John Penn (writer)

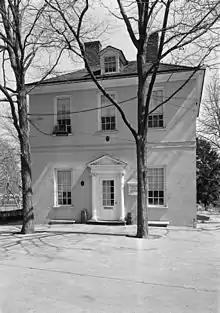
"The Solitude" (1785), designed by Penn. Now part of the Philadelphia Zoo.

In 1776, he entered Clare College, Cambridge as a fellow commoner. He made an extended visit to Pennsylvania after the Revolution, from 1783 to 1788. He rented a Philadelphia city house and designed and built a country house, The Solitude, which survives as part of the grounds of the Philadelphia Zoo.